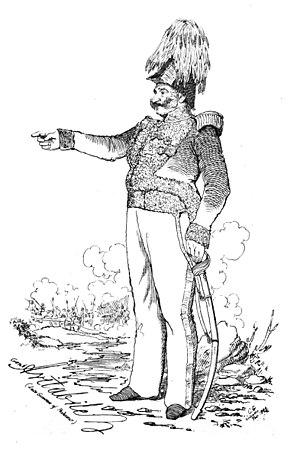
Le général Paolo Bartolomeo Avitabile, né le 25 octobre 1791 et mort le 28 mars 1850, est un soldat napolitain, mercenaire et aventurier. Lieutenant-général, chevalier de la Légion d'honneur et du Mérite de Saint-Ferdinand, commandeur de l'ordre de Durany et de Rungit-Singh, grand-croix de l'Ordre du Lion et du Soleil de Perse, des deux Lions et Couronné de Perse.